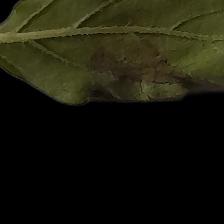
Plant: Tulsi